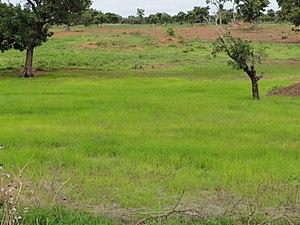
L'agriculture est la première source de richesse du Bénin. Les services constituent le secteur le plus important de l'économie béninoise et sont suivis par l'agriculture. Elle contribue pour 32,7 % en moyenne au PIB, 75 % aux recettes d’exportation, 15 % aux recettes de l’État et fournit environ 70 % des emplois. Elle contribue aussi et surtout à assurer la sécurité alimentaire du pays.